Newspaper delivery bag

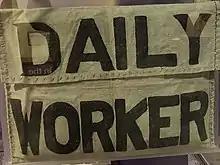
A newspaper delivery bag.

A newspaper delivery bag is a satchel used by a paperboy to carry newspapers out for delivery. These bags were often made of canvas.